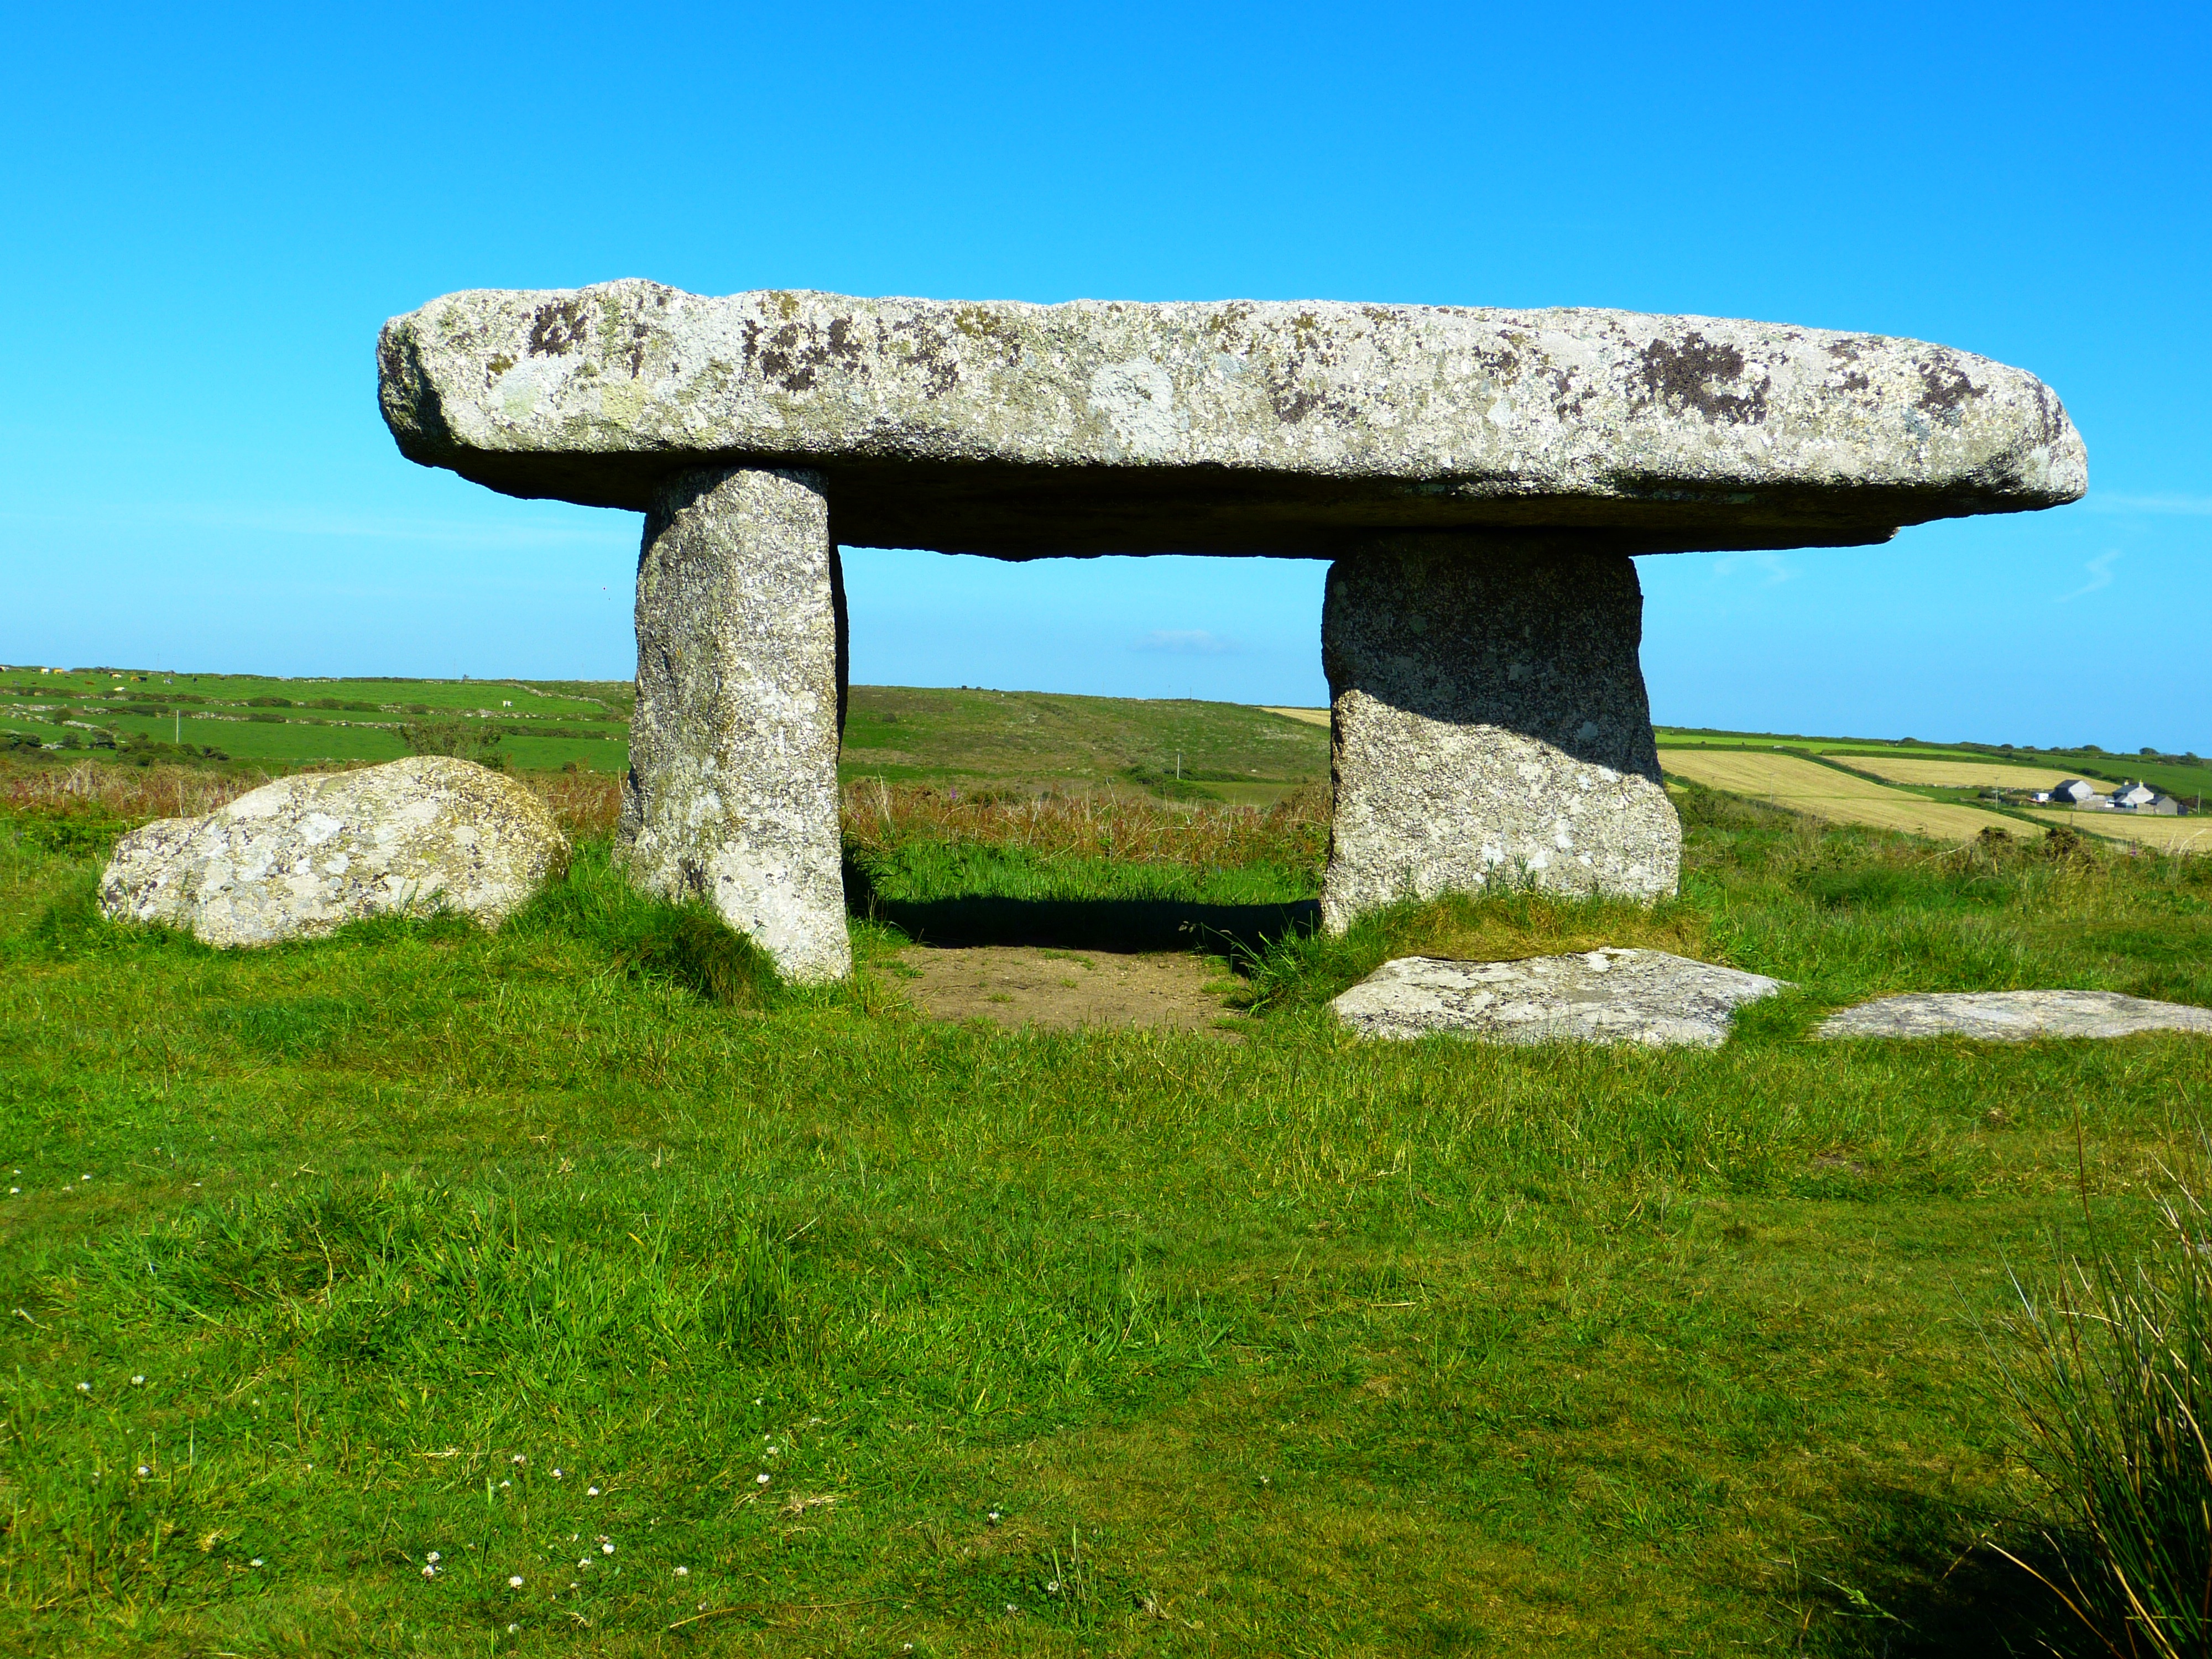
sea, coast, rock, sculpture, boulder, dolmen, cornwall, monolith, megalith, south gland, megaliths, ancient history, lanyon quoit, quoit giant's, giant's table, megalithic monuments